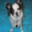
Label: dog